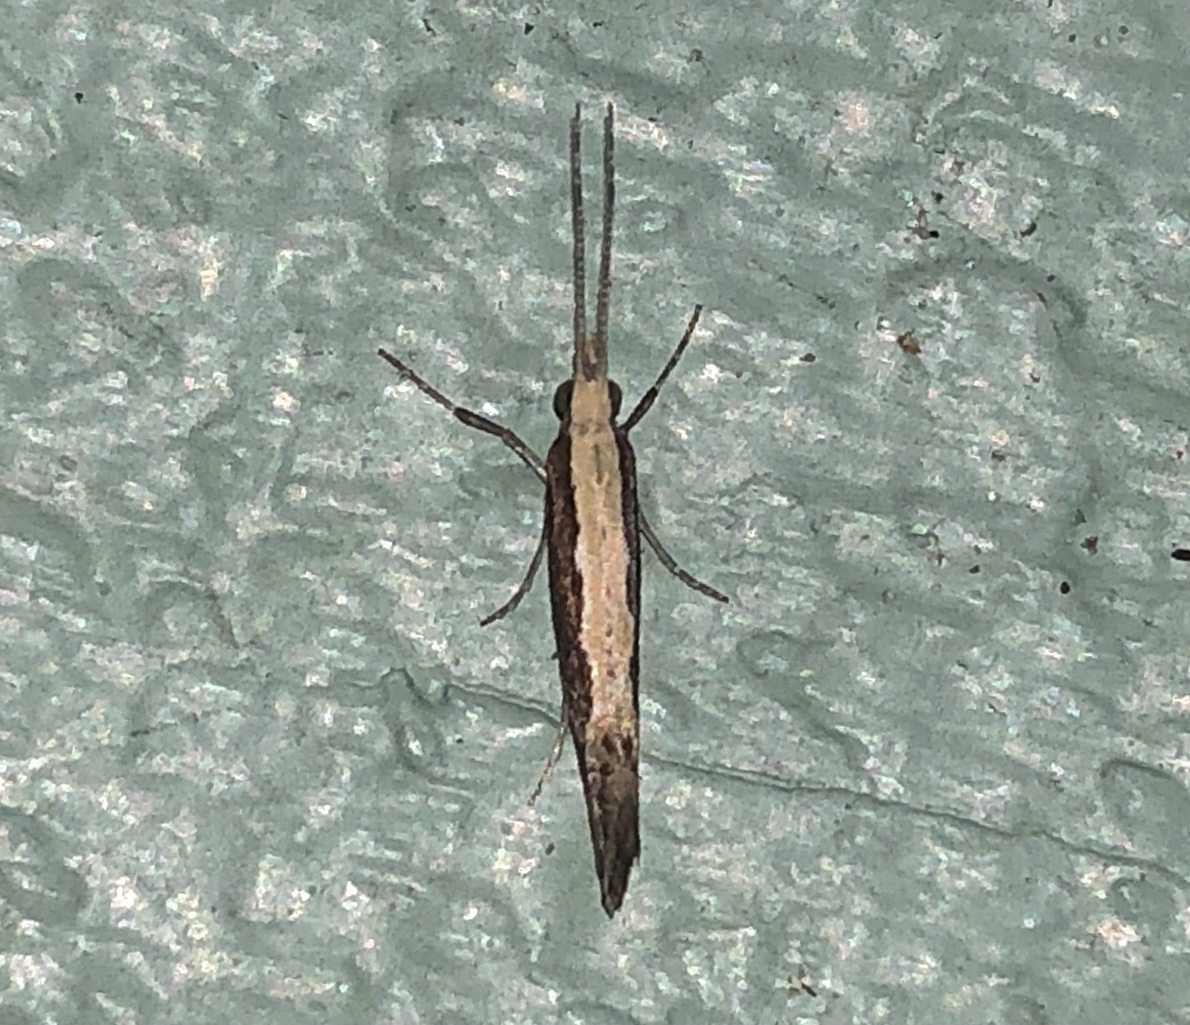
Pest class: diamondback_moth